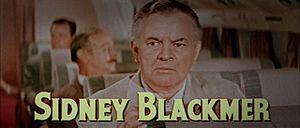
Écrit dans le ciel est un drame d'aventure américain en CinemaScope réalisé par William A. Wellman, d'après le scénario tiré du roman éponyme de Ernest K. Gann sorti en 1954.